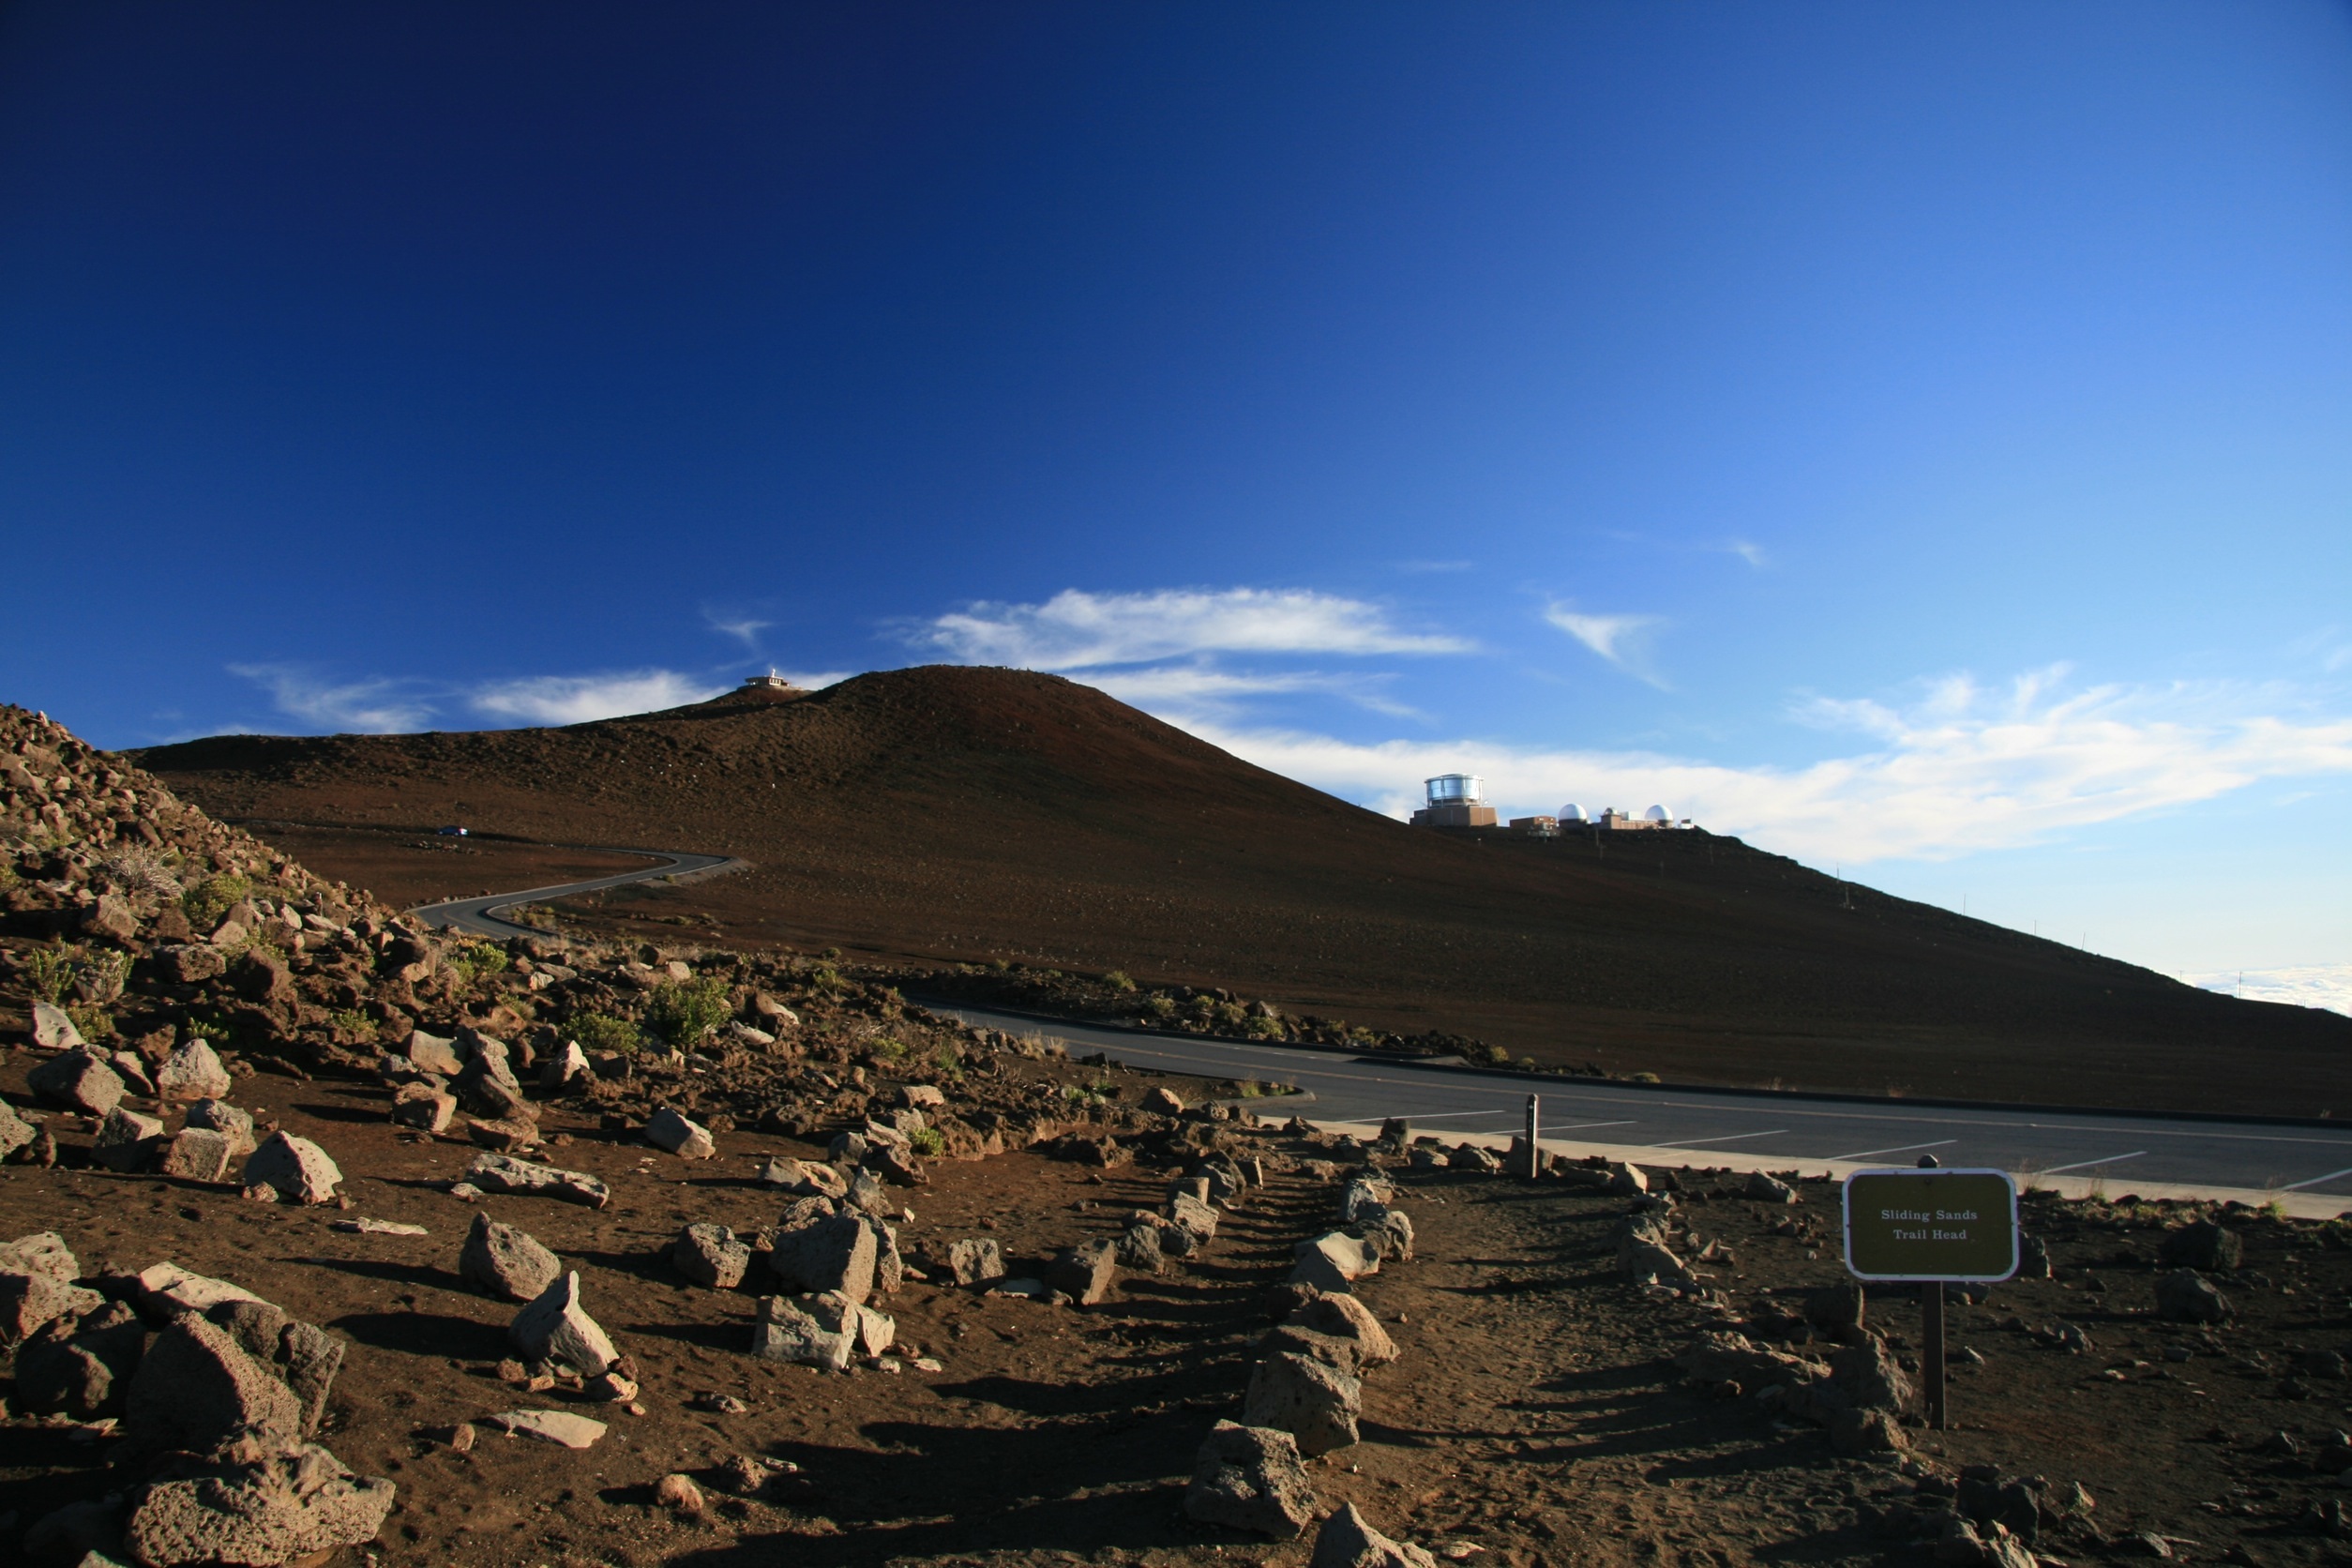
landscape, sea, coast, nature, horizon, mountain, cloud, sky, street, hill, peak, high, brown, summit, rocks, stones, buildings, plateau, cape, volcanic, landform, ashes, observatories, natural environment, mountainous landforms